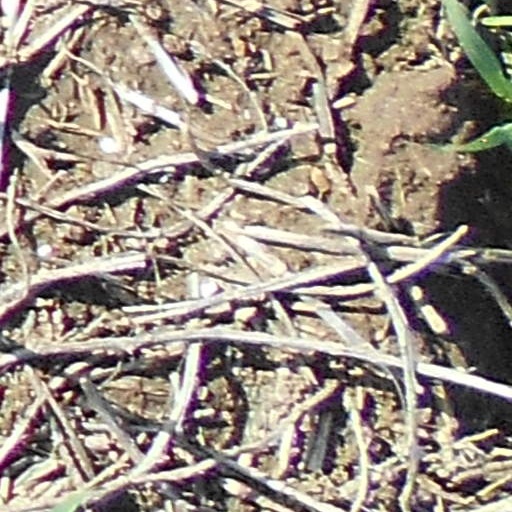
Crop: wheat